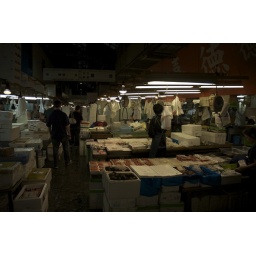
stalls in the Tsukiji fish market